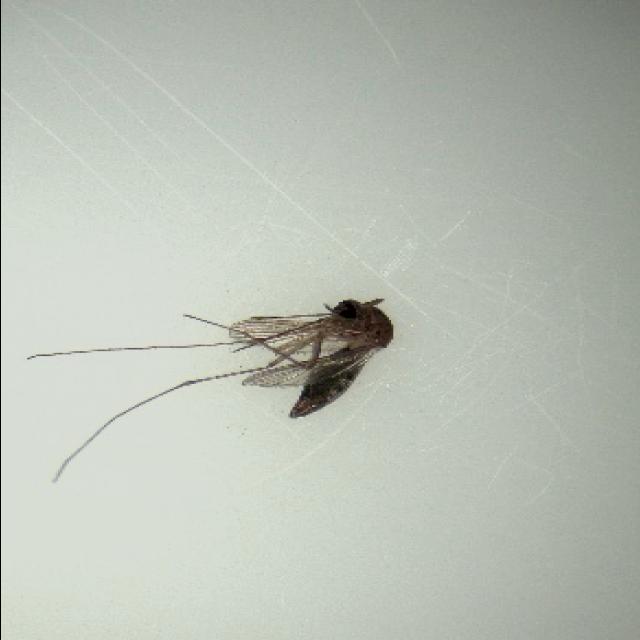
Species: culex_tritaeniorhynchus